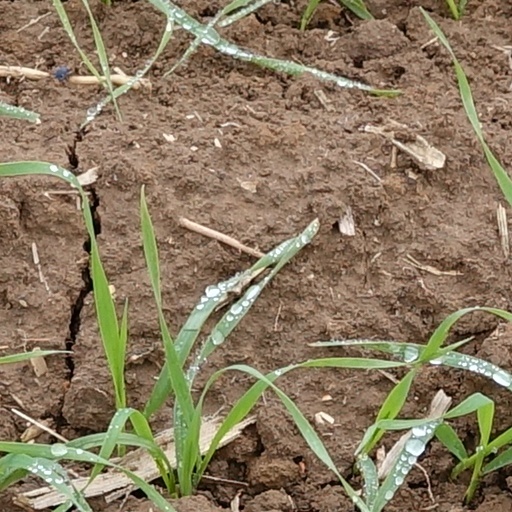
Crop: wheat